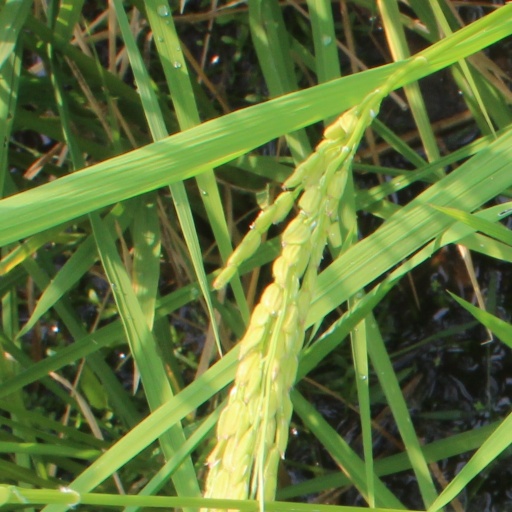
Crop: rice